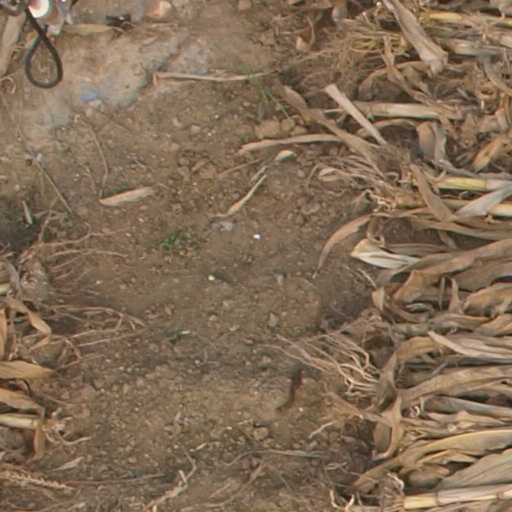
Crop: maize; corn